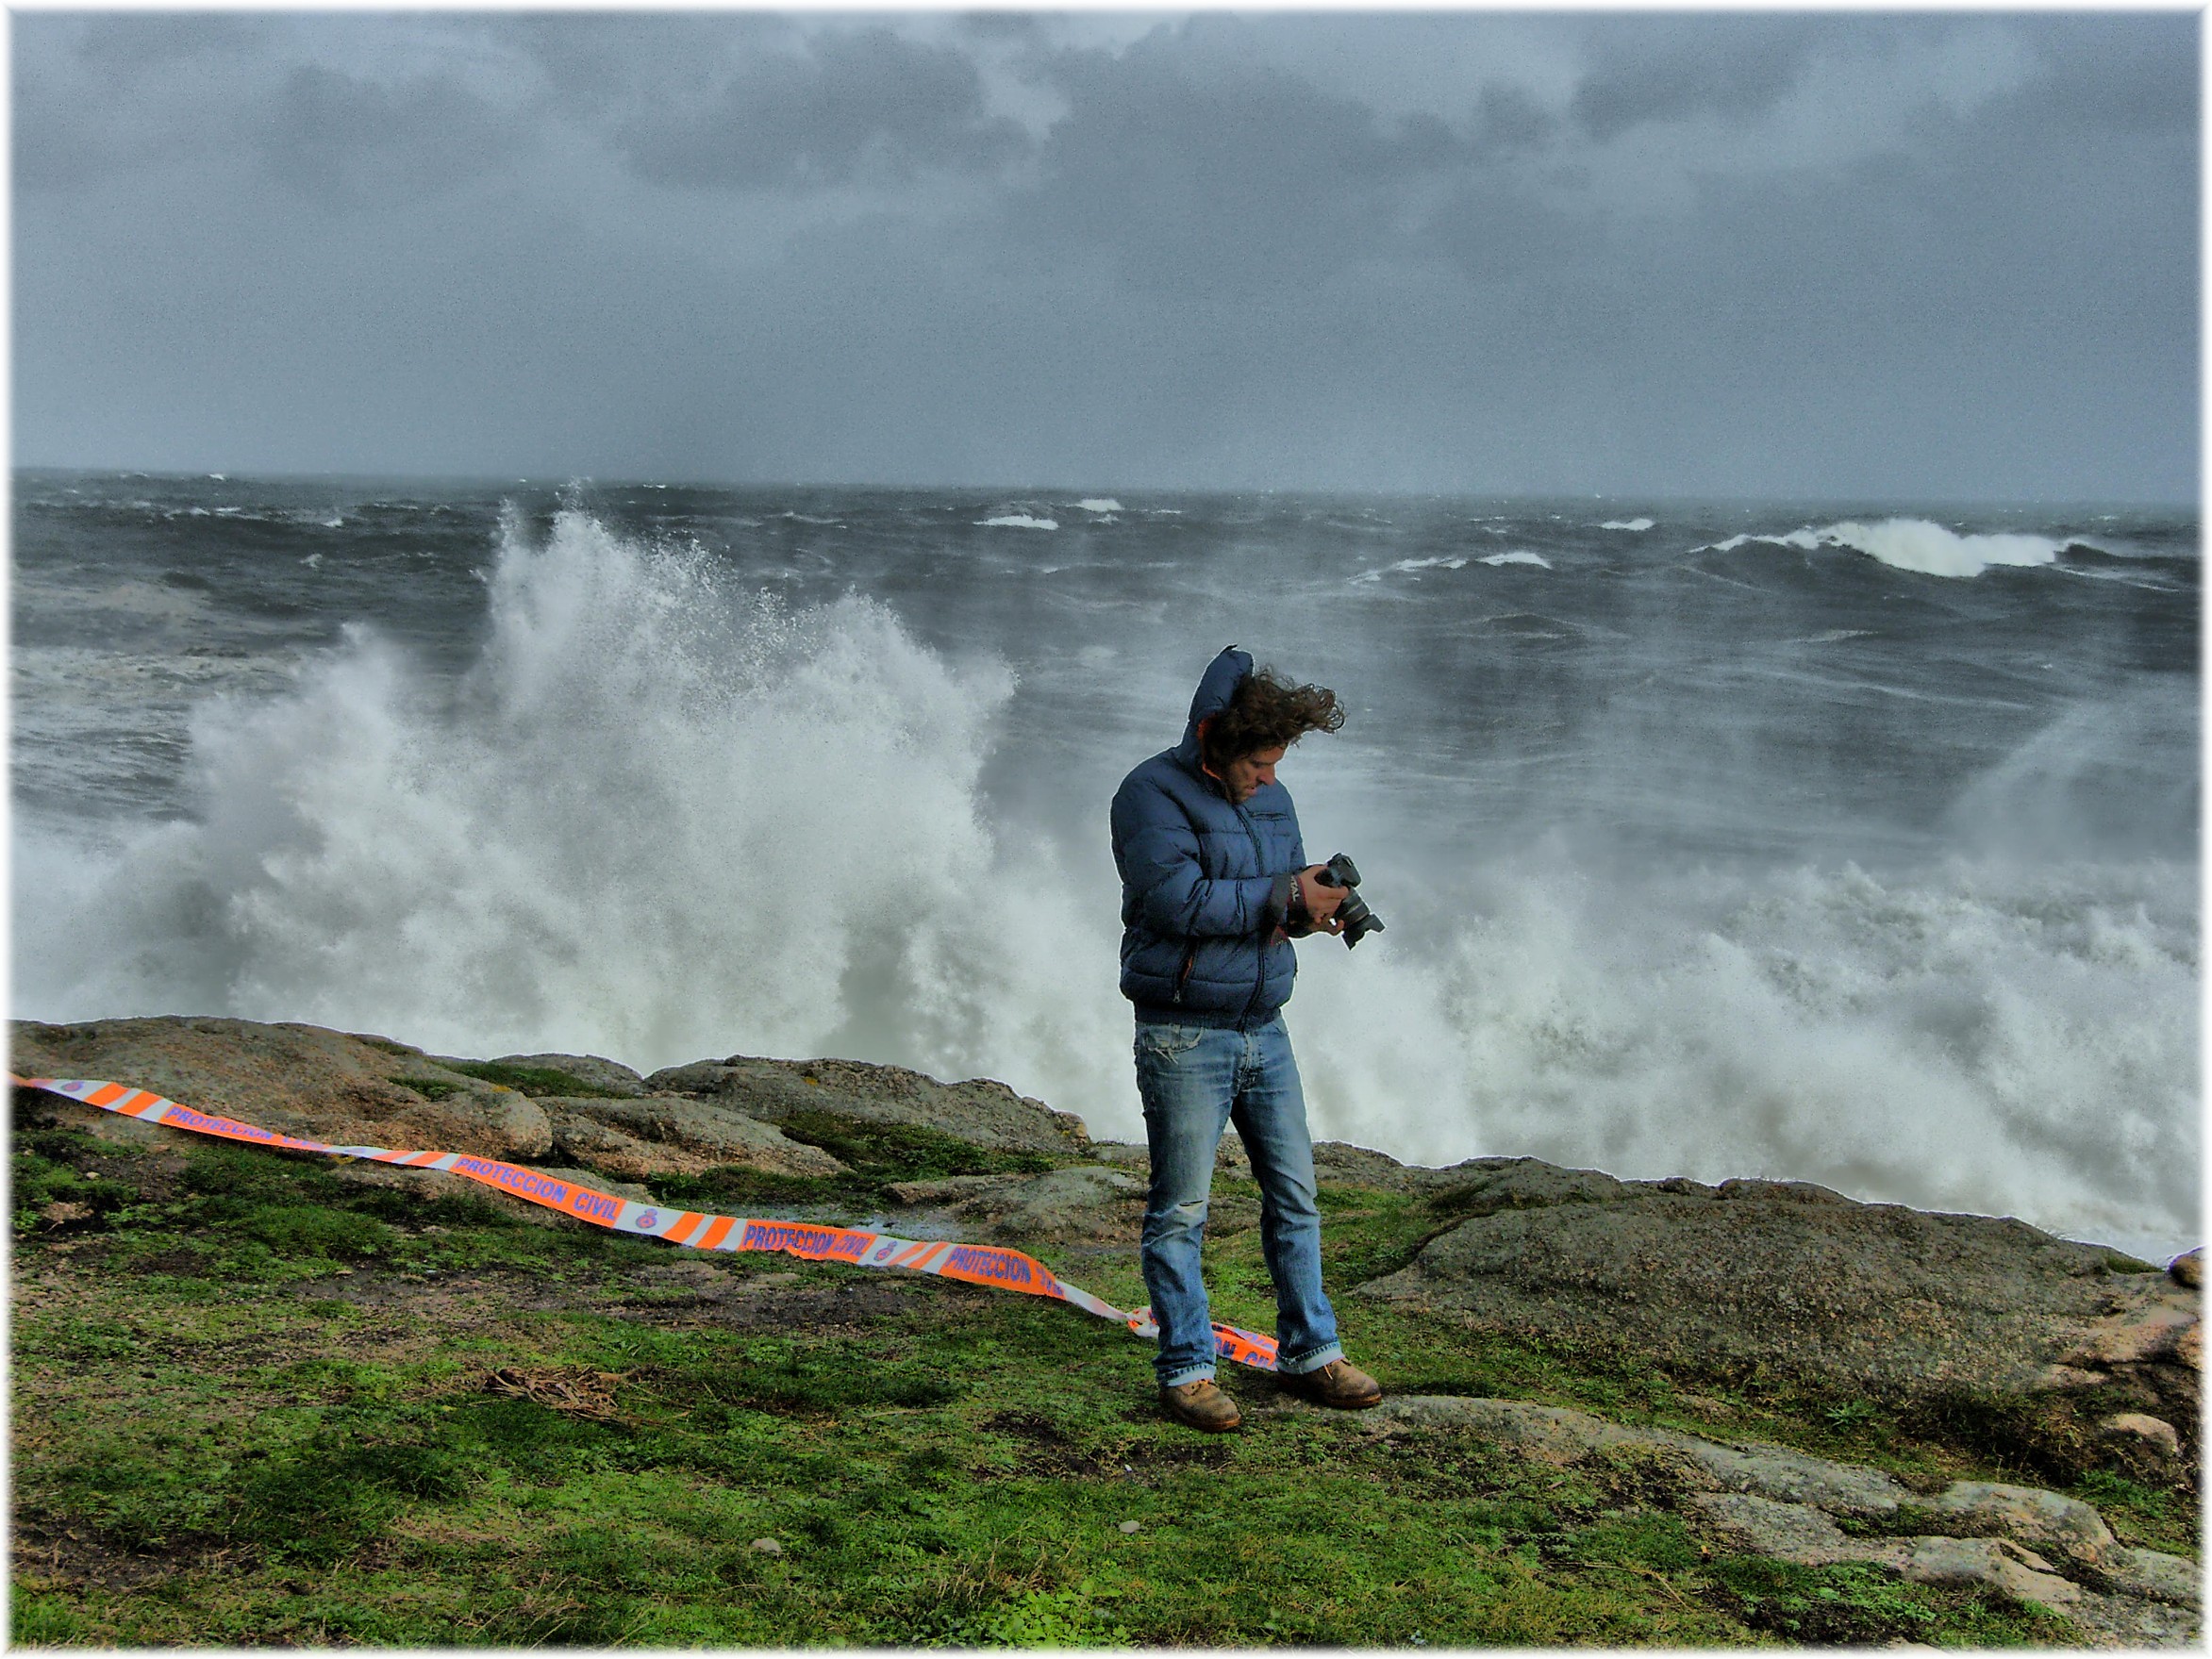
sea, coast, rock, ocean, people, shore, wave, wind, cliff, weather, extreme sport, terrain, mar, agua, gente, auga, atlantico, xente, riazor, oleaxe, fotografos, wind wave